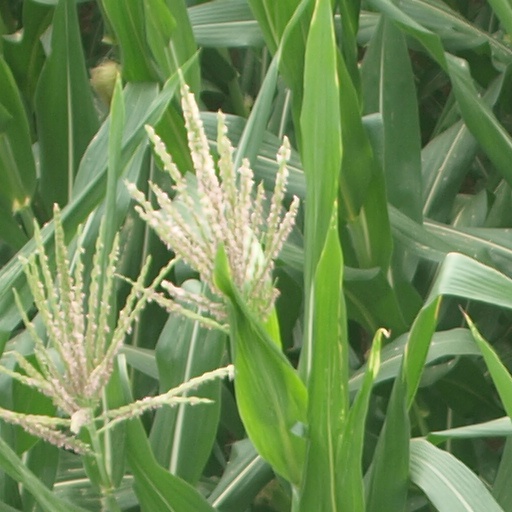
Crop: maize; corn